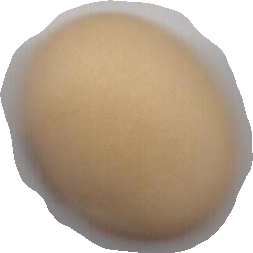
Variety: Anjasmoro